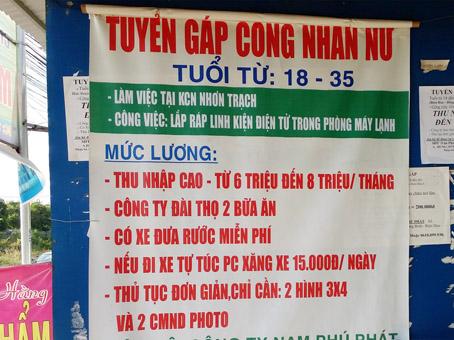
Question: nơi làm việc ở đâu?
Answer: ở khu công nghiệp nhơn trạch